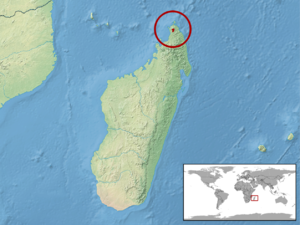
Paracontias brocchii est une espèce de sauriens de la famille des Scincidae.